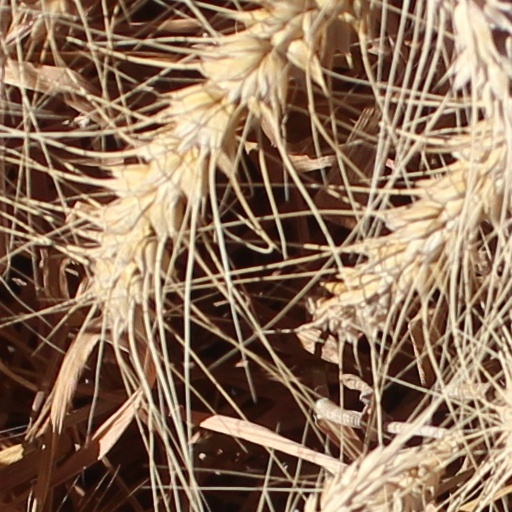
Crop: wheat